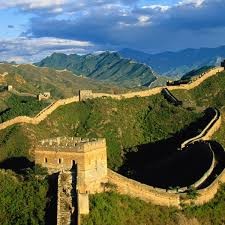
Landmark: Great Wall of China